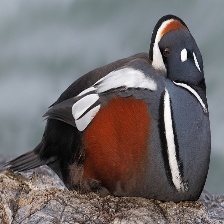
Species: HARLEQUIN DUCK
Scientific name: HISTRIONICUS HISTRIONICUS
ImageNet parent category: drake